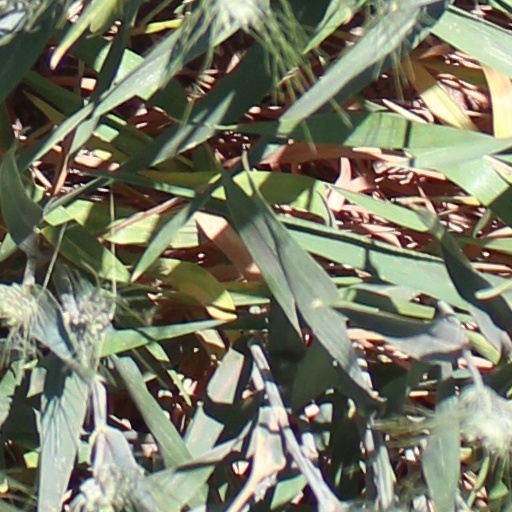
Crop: wheat